List of ancient great powers

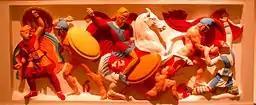
Polychrome decoration of the Alexander Sarcophagus

Fifth-century Athens refers to the Greek city-state Athens in the period of roughly 480 BC-404 BC. This was a period of Athenian political hegemony, economic growth and cultural flourishing known as the Golden Age of Athens or Age of Pericles. The period began in 480 BC when an Athenian-led coalition of city-states, known as the Delian League, defeated the Persians at Salamis. As the fifth century wore on, what started as an alliance of independent city-states gradually became an Athenian empire. Eventually, Athens abandoned the pretense of parity among its allies and relocated the Delian League treasury from Delos to Athens, where it funded the building of the Athenian Acropolis. With its enemies under its feet and its political fortunes guided by legendary statesman and orator Pericles, Athens as a center of literature, philosophy (see Greek philosophy) and the arts (see Greek theatre). Some of the most important figures of Western cultural and intellectual history lived in Athens during this period: the dramatists Aeschylus, Aristophanes, Euripides and Sophocles, the philosophers Aristotle, Plato and Socrates.